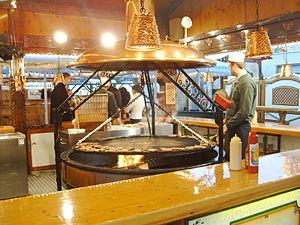
Le Freimarkt de Brême est une foire allemande qui a lieu chaque année dans la ville de Brême dans le Nord de l'Allemagne. Cette fête populaire a lieu depuis 1035 et est ainsi l'une des plus anciennes d'Allemagne. Avec plus de quatre millions de visiteurs chaque année sur 17 jours et plus de 300 forains, c'est le plus grand évènement de ce type en Allemagne du Nord.